Hetch Hetchy Railroad

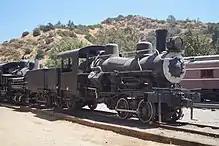
Hetch Hetchy Railroad #2 in the Travel Town Museum in Los Angeles, 2017

The Heisler locomotive that would eventually become Pickering Lumber #2 was one of the first locomotives purchased when San Francisco began buying for the HHRR in 1917. Built in 1918, it may have worked tender to tender with Hetch Hetchy #4. In 1923 #2 was sold to Standard Lumber Company which became Pickering Lumber.